Modern Problems

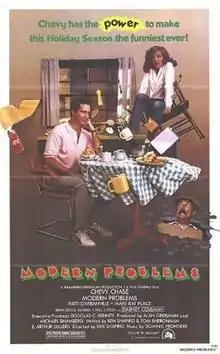
Theatrical release poster

Modern Problems is a 1981 American science fiction black comedy film written and directed by Ken Shapiro and starring Chevy Chase, Patti D'Arbanville, and Dabney Coleman. The film grossed $26.2million on an $8million budget (about $million on a $million budget, in today's currency) in the United States.